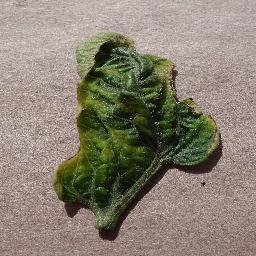
Label: Tomato___Tomato_Yellow_Leaf_Curl_Virus